History of Alcoholics Anonymous

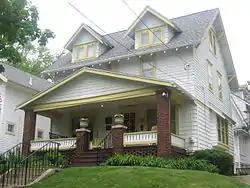
Robert Smith's House in Akron

Wilson and Smith sought to develop a simple program to help even the worst alcoholics, along with a more successful approach that empathized with alcoholics yet convinced them of their hopelessness and powerlessness. They believed active alcoholics were in a state of insanity rather than a state of sin, an idea they developed independently of the Oxford Group.